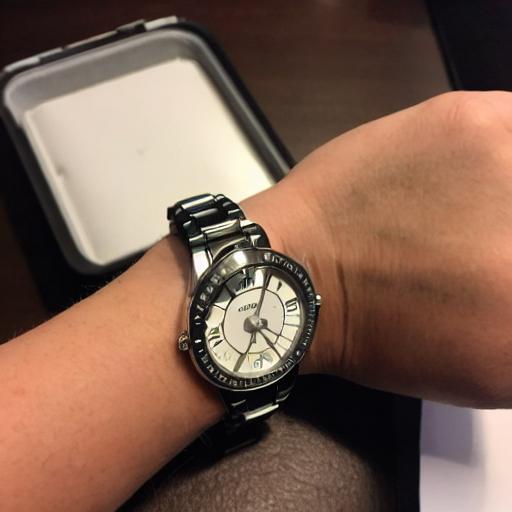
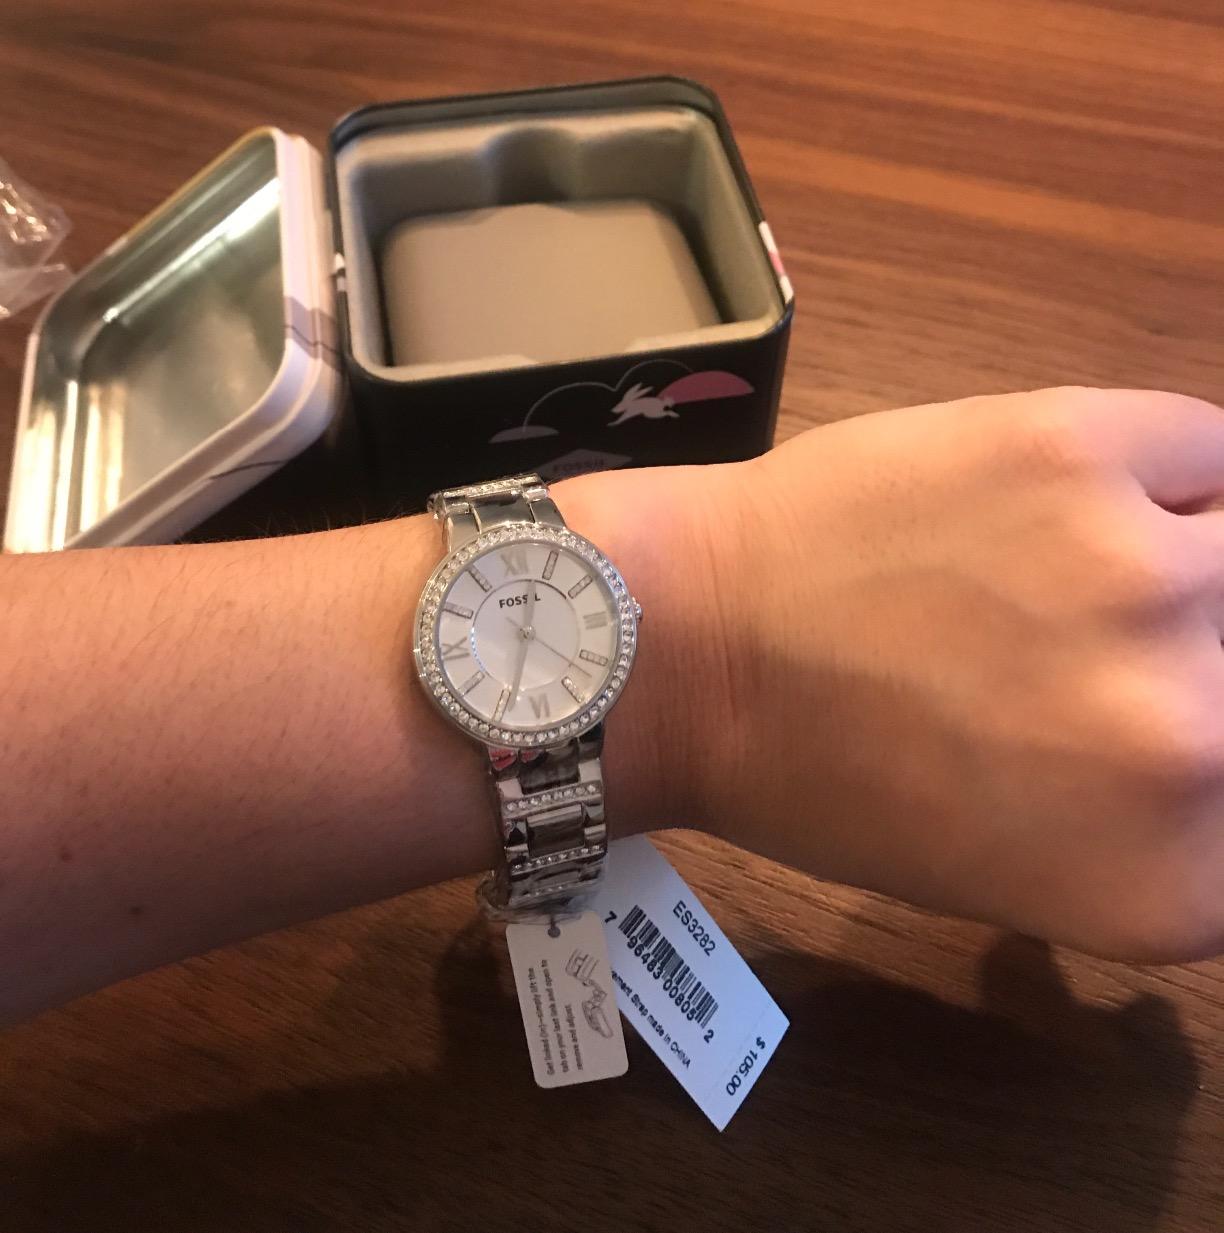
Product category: accessories_watch
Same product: no